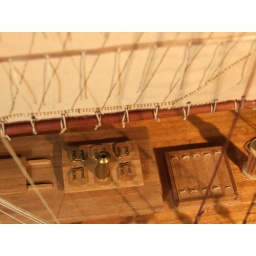
Bovenaanzicht op het dak van de keuken. View from above at the kitchen